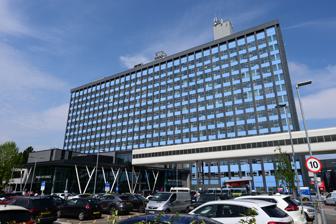
Building: Hull Royal Infirmary
Country: United Kingdom
Year built: 1782
Hospital in Kingston upon Hull, East Riding of Yorkshire, England Hospital in East Riding of Yorkshire, England Hull Royal Infirmary Hull University Teaching Hospitals NHS Trust Hull Royal Infirmary, Anlaby Road Shown in the East Riding of Yorkshire Geography Location Kingston upon Hull , East Riding of Yorkshire, England Coordinates 53°44′40″N 0°21′23″W / 53.744500°N 0.356500°W / 53.744500; -0.356500 Organisation Care system NHS England Type Teaching Affiliated university Hull York Medical School University of Hull Services Emergency department Yes, Major Trauma Centre Beds 700 Helipad Yes History Opened 1782 Links Website https://www.hey.nhs.uk Lists Hospitals in England Hull Royal Infirmary is a tertiary teaching hospital and is one of the two main hospitals for Kingston upon Hull (the other being Castle Hill Hospital in nearby Cottingham ). It is situated on Anlaby Road, just outside the city centre, and is run by Hull University Teaching Hospitals NHS Trust . History The old infirmary in Prospect Street completed in 1884 The infirmary was first established in temporary premises in George Street in 1782 before permanent premises could be completed and opened in Prospect Street in 1784. John Alderson , a physician at the infirmary, founded the "Sculcoates Refuge for the Insane" in 1814. After the Duke and Duchess of Edinburgh laid the foundation stone for a new building in 1884, it was renamed Hull Royal Infirmary. After the old buildings in Prospect Street became dilapidated in the 1950s, the infirmary moved to new premises in Anlaby Road, which were designed by architects Yorke Rosenberg Mardall and for which the foundation stone was laid by Enoch Powell on 25 September 1963. The construction was undertaken by Trollope & Colls and the new facilities were opened by Queen Elizabeth II in June 1967. The new hospital incorporated a distinctive 13-storey tower designed to accommodate the majority of the medical facilities. The hospital's Accident and Emergency Department (A&E) had a £7 million refurbishment, intended to improve the range the services being offered, in October 2011. Work began to install a new 24-bed prefabricated ward on top of a 4-storey building to the rear of the main tower block in November 2014. In 2021, the trust announced further expansion plans including the construction of a new three-storey front entrance at the main hospital tower block, a new £6 million Allam Diabetes Centre on Anlaby Road, and a new £8 million intensive care unit. In 2023, a Care Quality Commission report of the hospital's performance found it "required improvement" and rated its A&E department "inadequate". Anonymous whistle-blowers have labelled the A&E department a "death trap". Facilities The hospital has a dedicated Centre for Magnetic Resonance Investigations on site which houses two MRI scanners. It also houses the dedicated Hull Royal Eye Hospital which provides tertiary level sub-speciality ophthalmic care. In March 2023, a £3.8 million 60-bed prefabricated unit was being built to enable patients who no longer needed medical treatment, but had no suitable care plan to allow them to be discharged, to be housed. See also List of hospitals in England References Wikimedia Commons has media related to Hull Royal Infirmary .